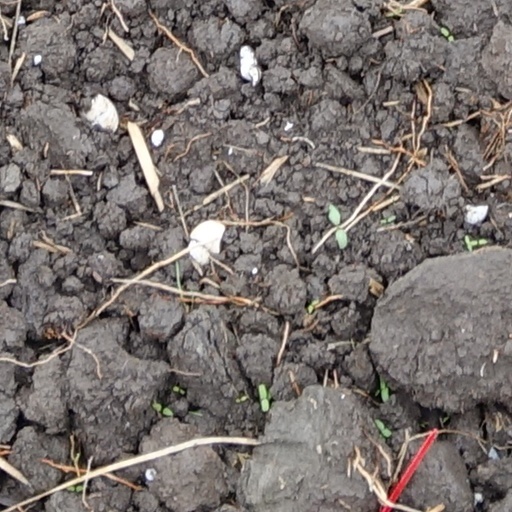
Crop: wheat